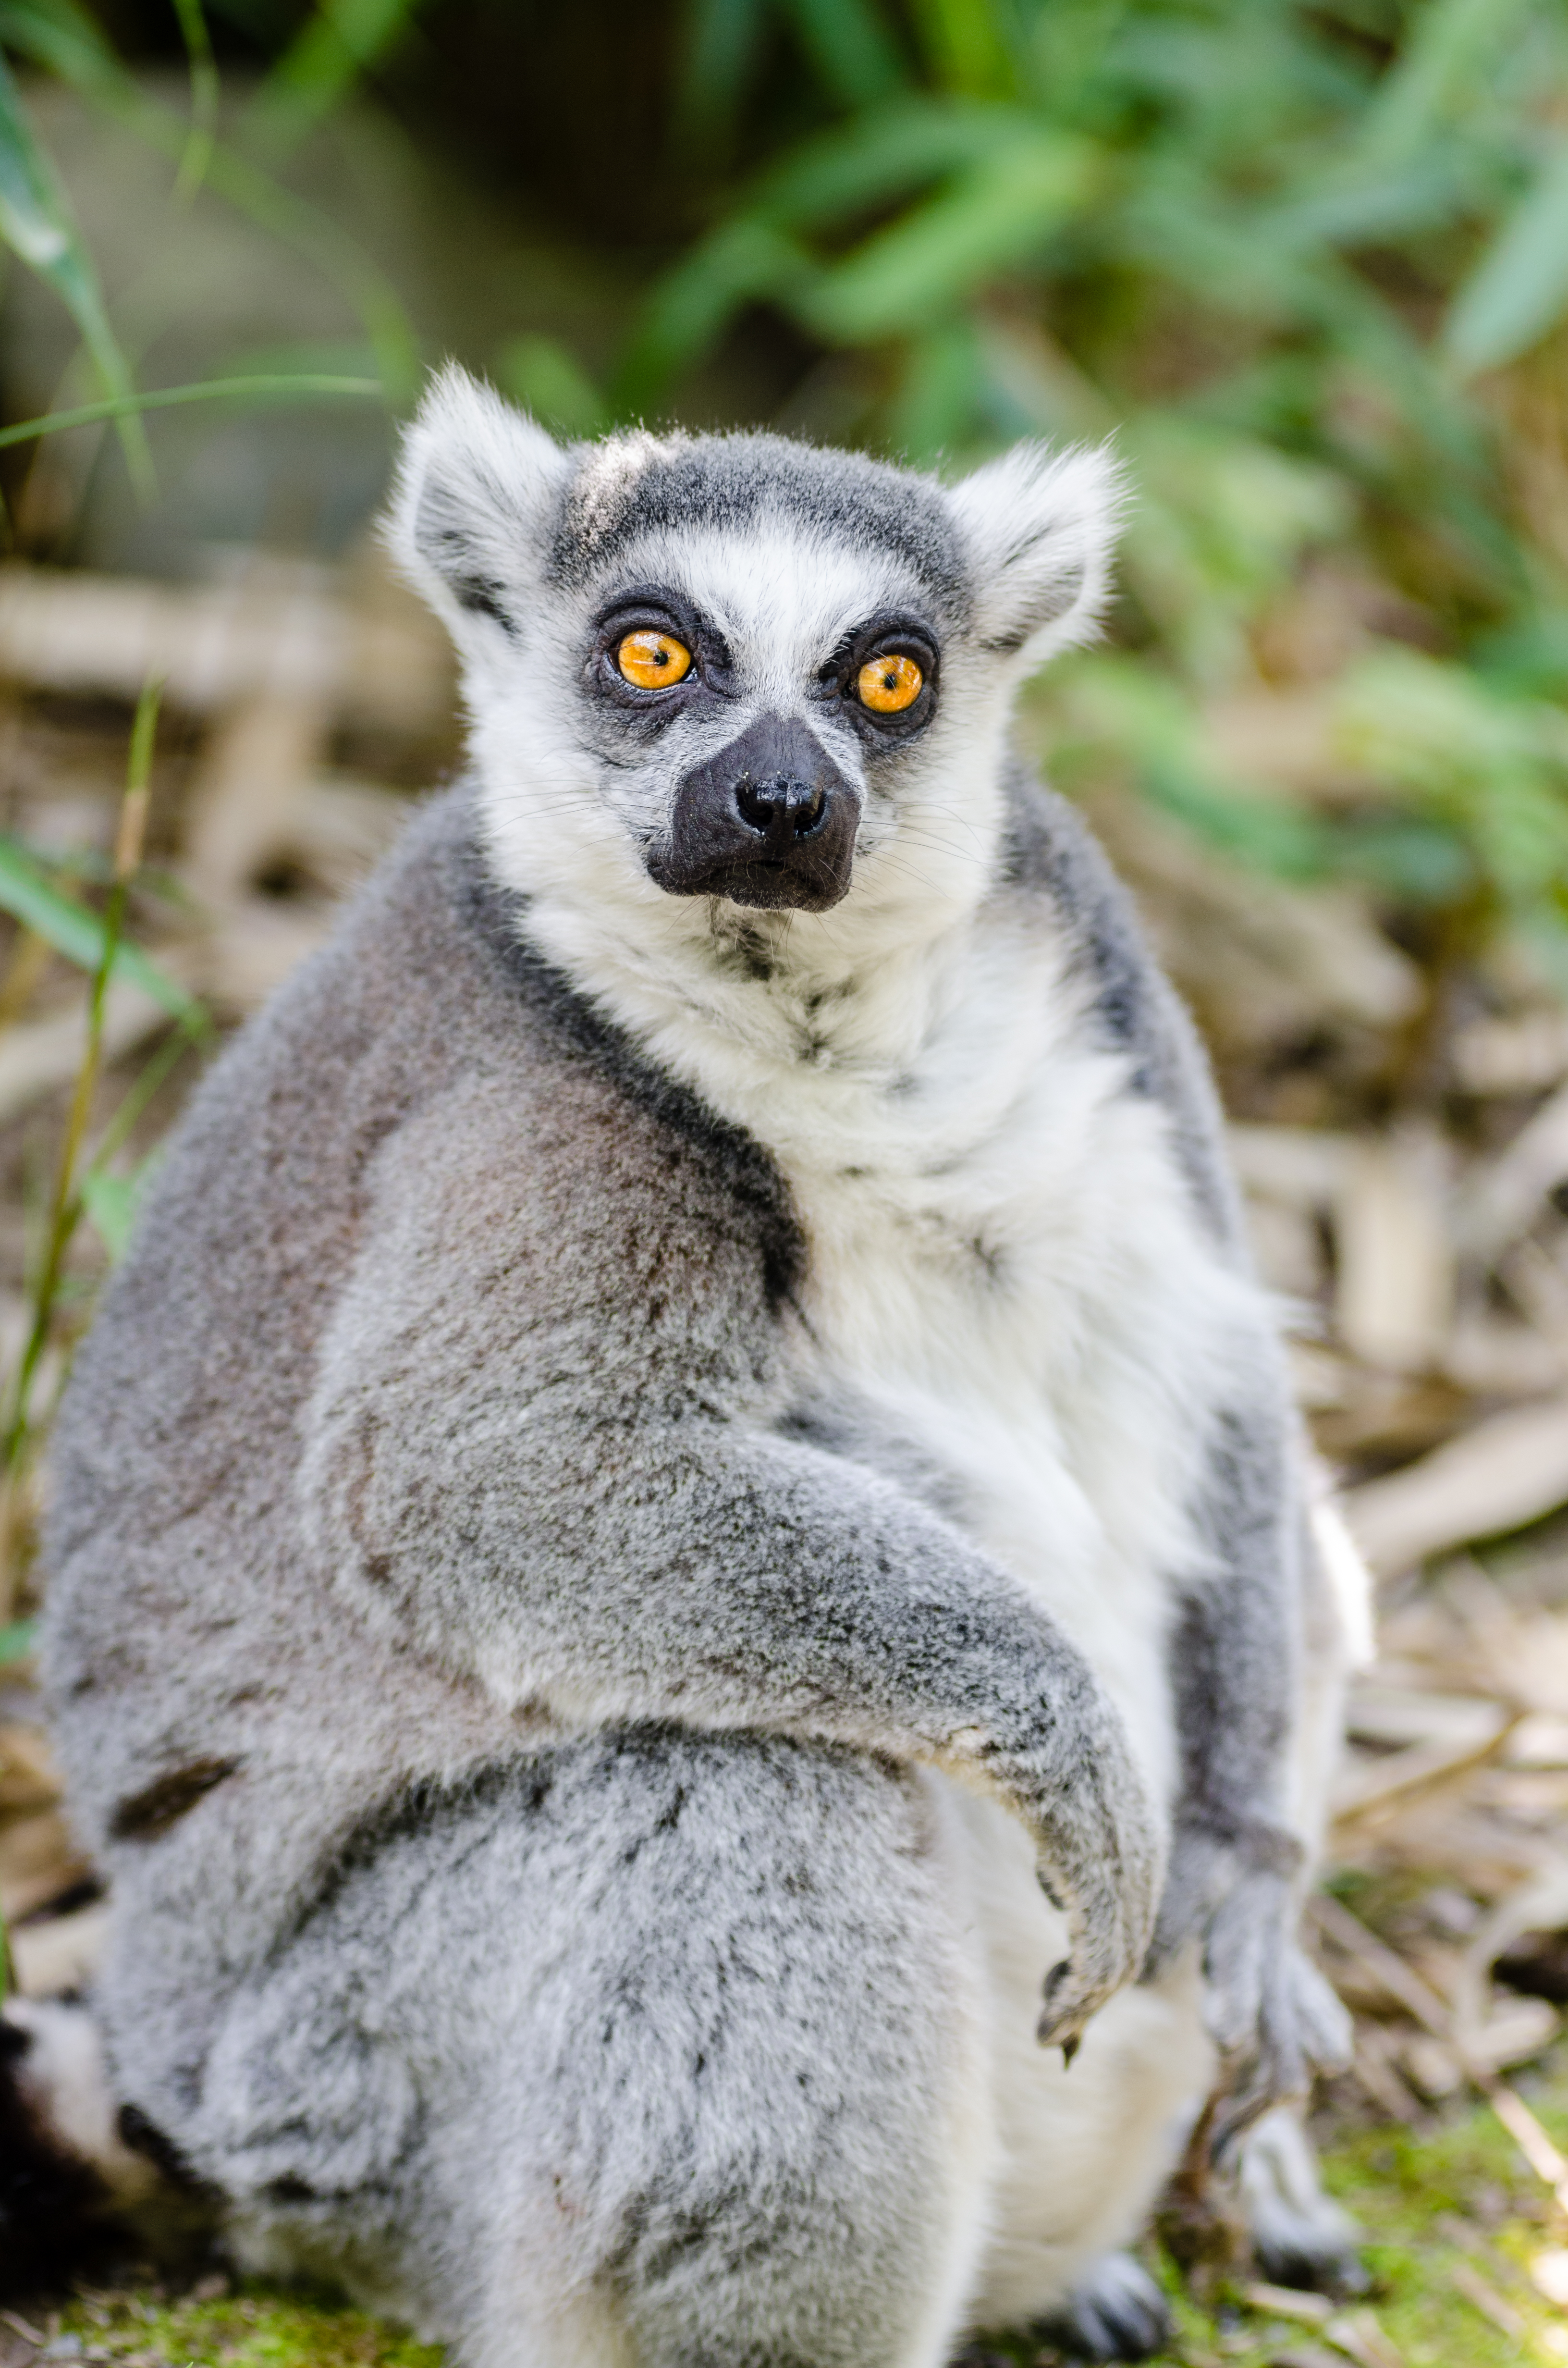
tree, bokeh, ring, feet, animal, cute, wildlife, zoo, fur, mammal, nikon, fauna, primate, squirrel monkey, eyes, hands, animals, madagascar, vertebrate, tier, ss, fell, augen, baum, adorable, lemur, d7000, niedlich, tailed, catta, katta, tierpart, hnde, fse, madagaskar, 300mm